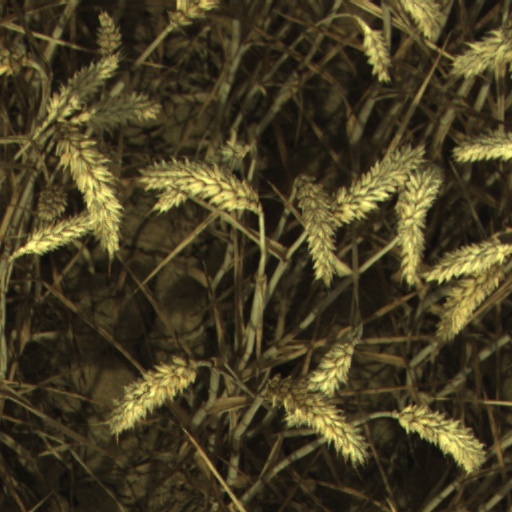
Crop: wheat